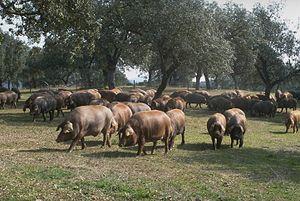
Porcs ibériques sous des chênes verts dans le sud de l'Espagne
Le porc gascon est une race porcine locale du sud-ouest de la France appartenant au type ibérique élevé pour l'alimentation. Il est également élevé dans le cadre d'une filière et, individuellement, en production fermière pour la transformation en charcuteries et salaisons de grandes qualités vouées au commerce.